Alcohol-related crime

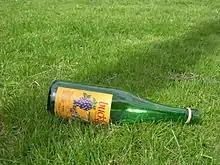
In certain parts of Scotland, the caffeinated alcoholic drink Buckfast Tonic Wine (originally made by monks at Buckfast Abbey) is associated with drinkers who are prone to committing anti-social behaviour when drunk.

Public drunkenness or intoxication is a common problem in many jurisdictions. Public intoxication laws vary widely by jurisdiction, but include public nuisance laws, open-container laws, and prohibitions on drinking alcohol in public or certain areas. The offenders are often lower class individuals and this crime has a very high recidivism rate, with numerous instances of repeated instances of the arrest, jail, release without treatment cycle. The high number of arrests for public drunkenness often reflects rearrests of the same offenders.